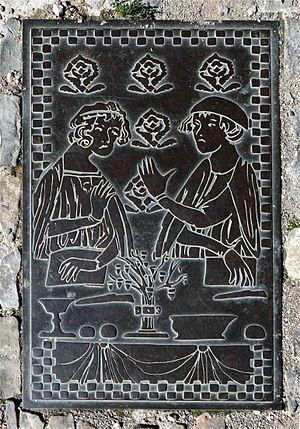
Château de Villerouge-Termenès, Aude, France. Plaque commémorative représentant Bélibaste et son compagnon cathare Philippe d'Alairac devant la porte de l'entrée Est/Sud Est.
Villerouge-Termenès est une commune française, située dans le département de l'Aude en région Occitanie. Ses habitants sont les Villerougeois et Villerougeoises.